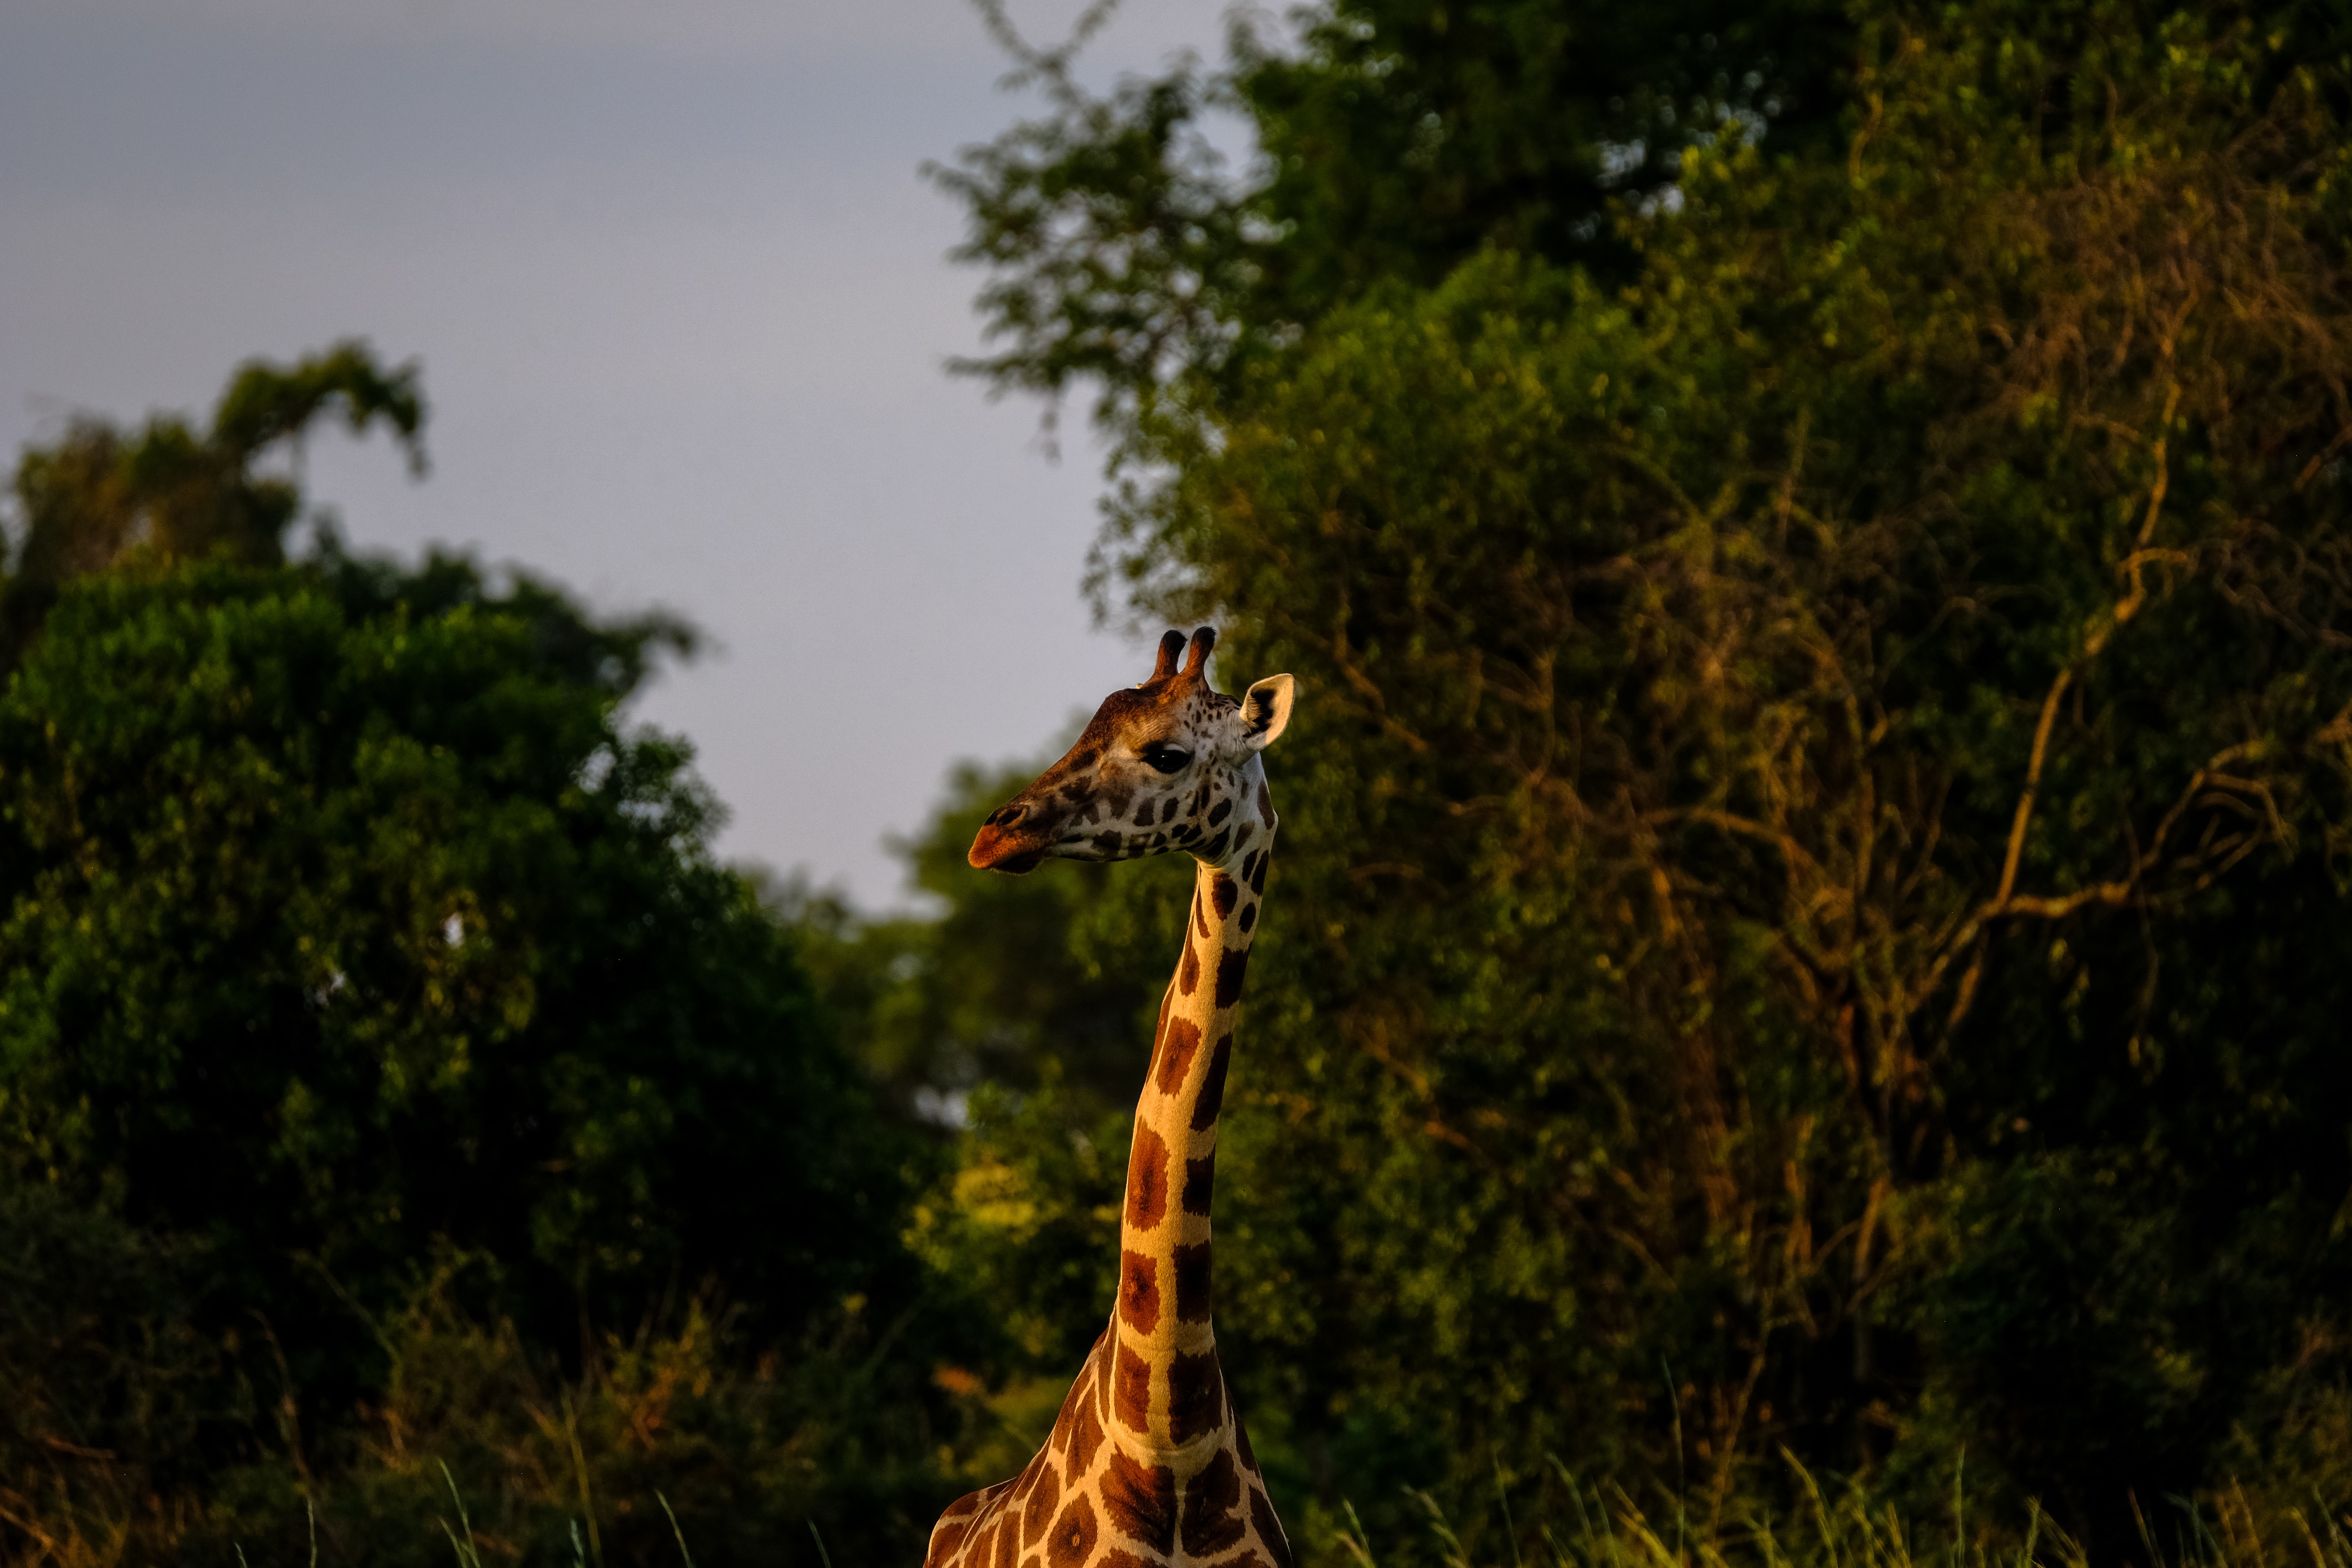
giraffe, vegetation, giraffidae, wildlife, tree, terrestrial animal, organism, plant, grass, adaptation, savanna, branch, forest, jungle